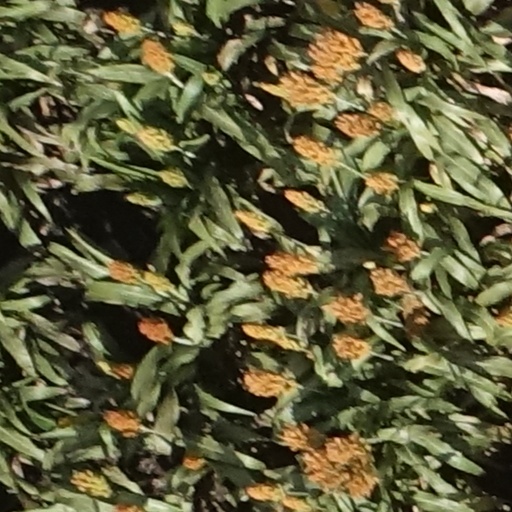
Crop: sorghum